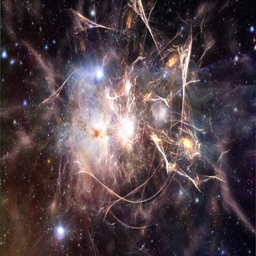
the form in deep space